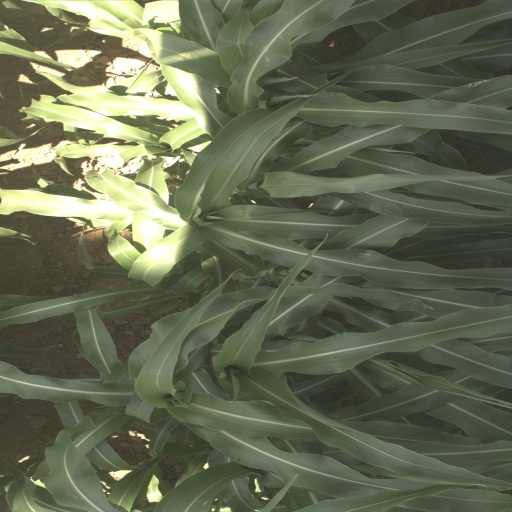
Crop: sorghum